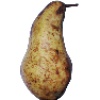
Label: Pear Abate 1